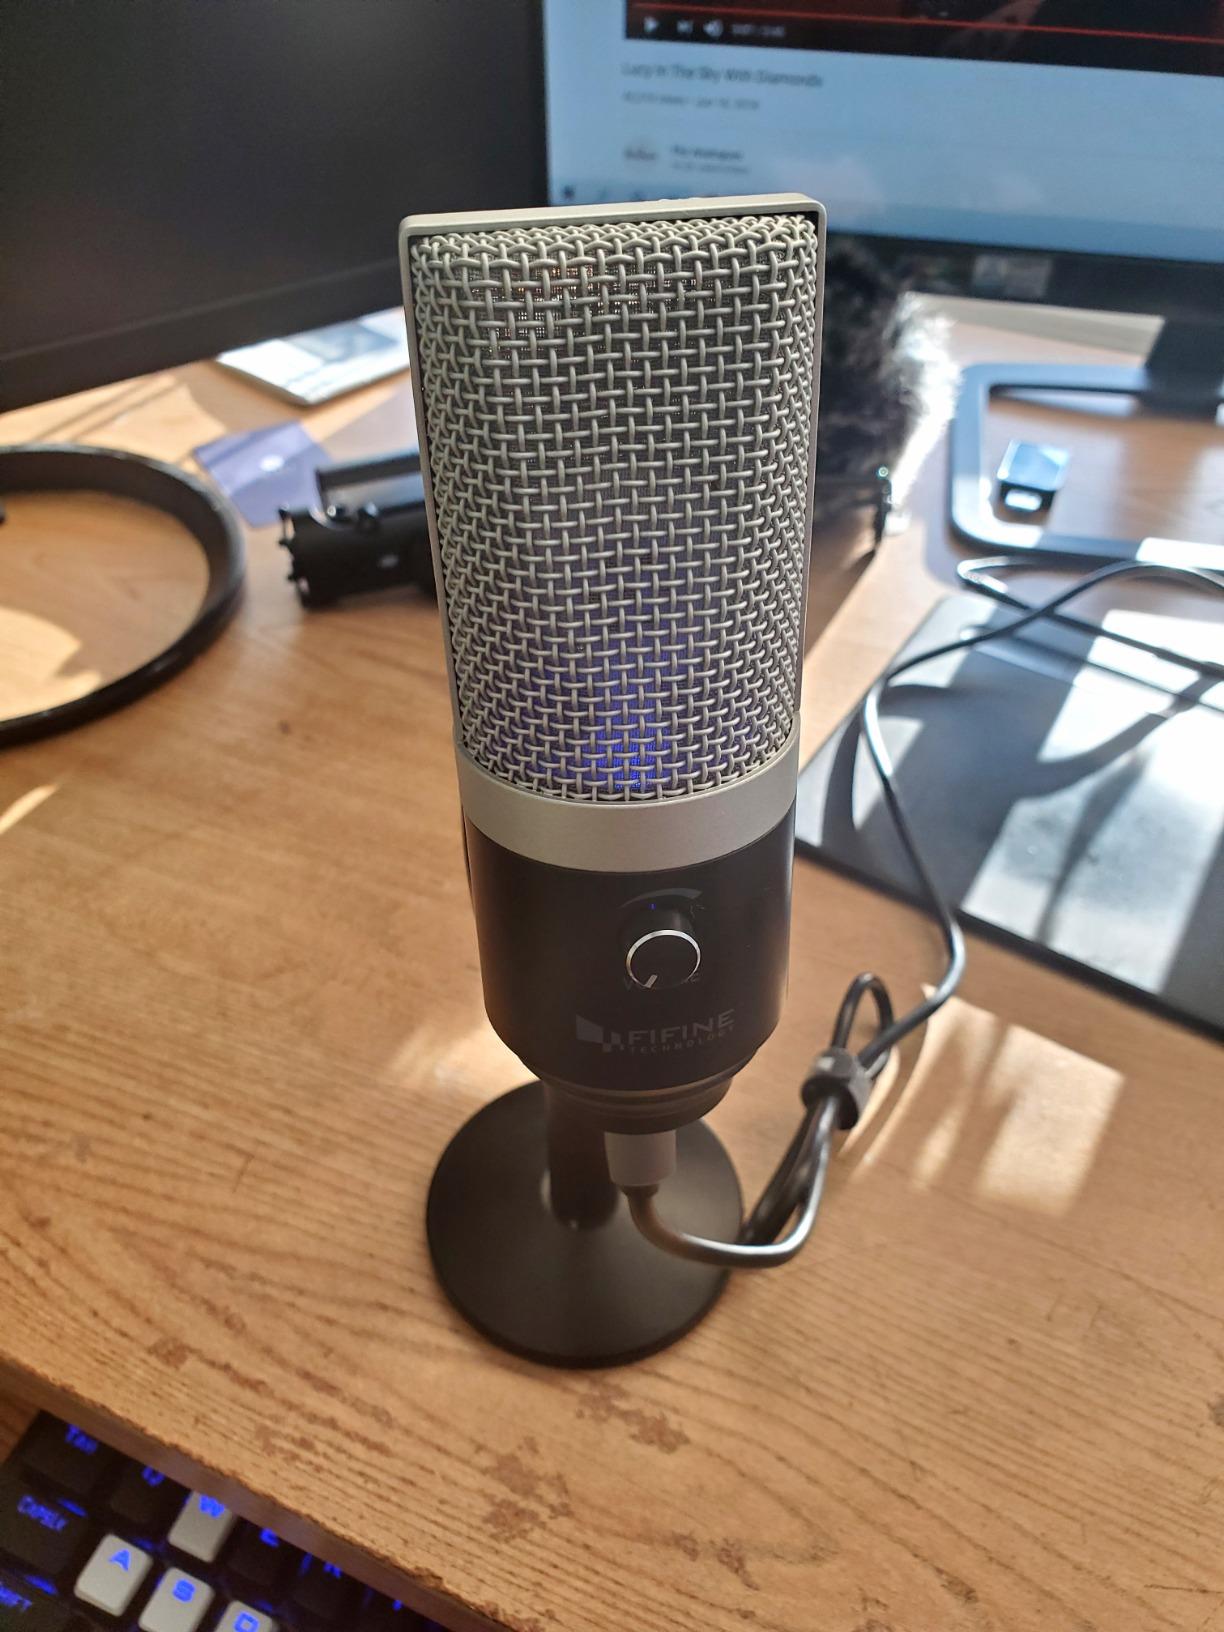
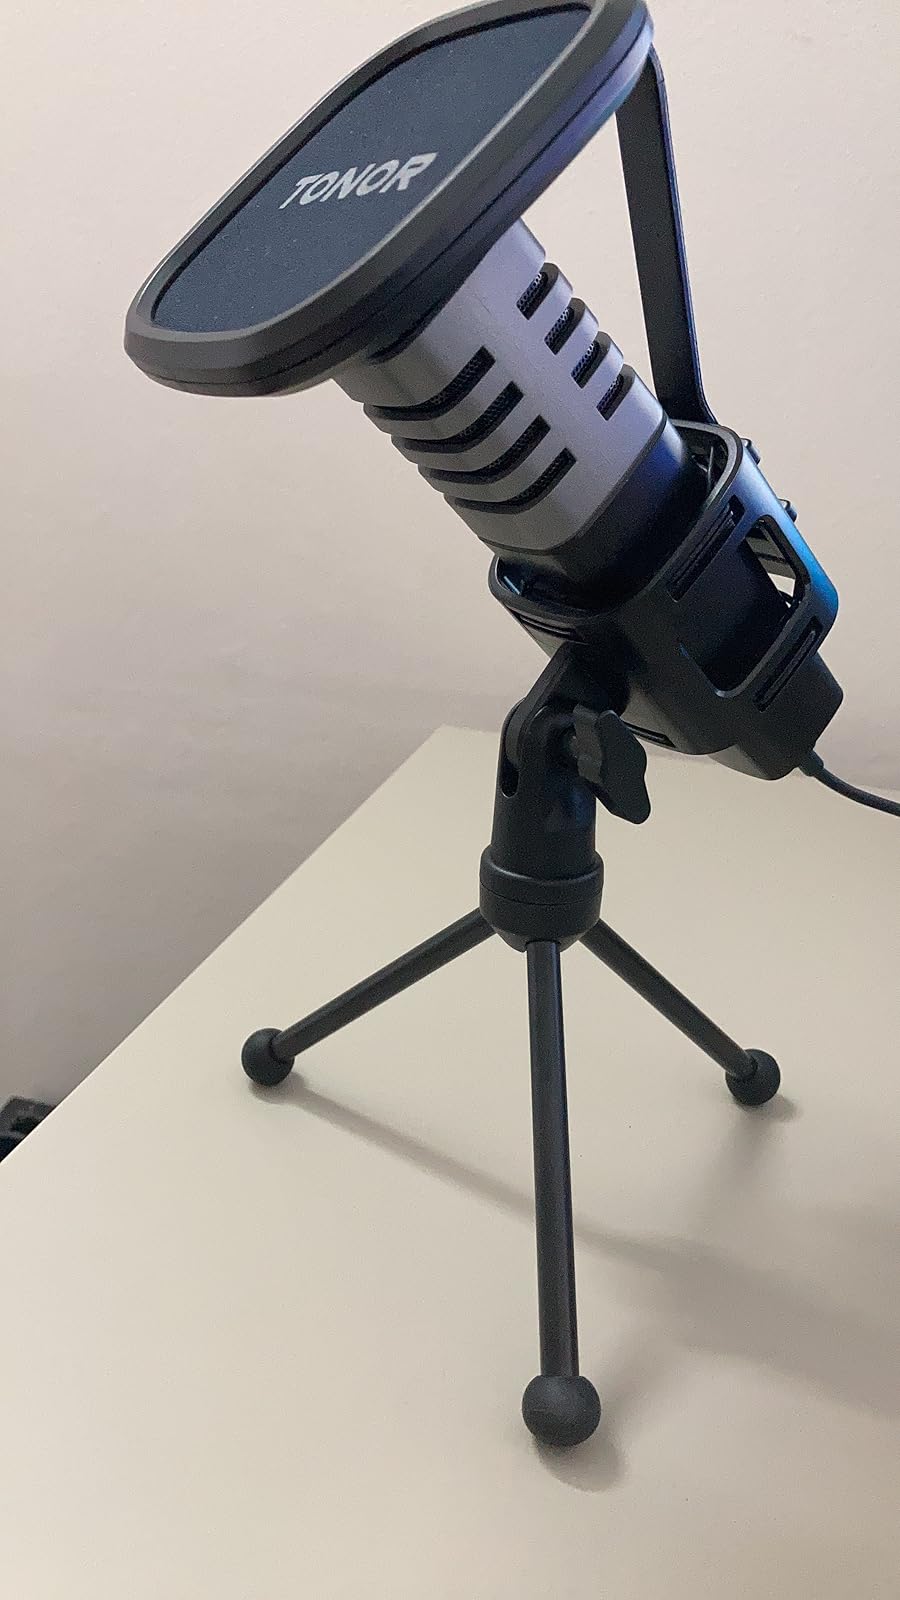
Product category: microphone
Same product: no